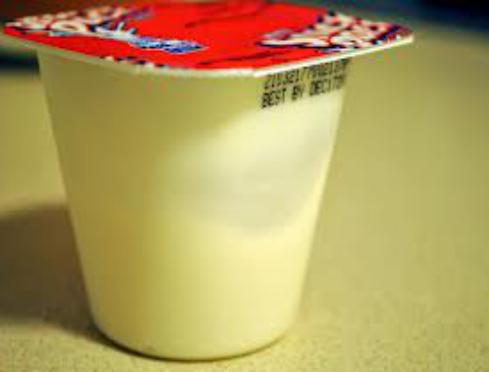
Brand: Hunt's Snack Pack
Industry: Food